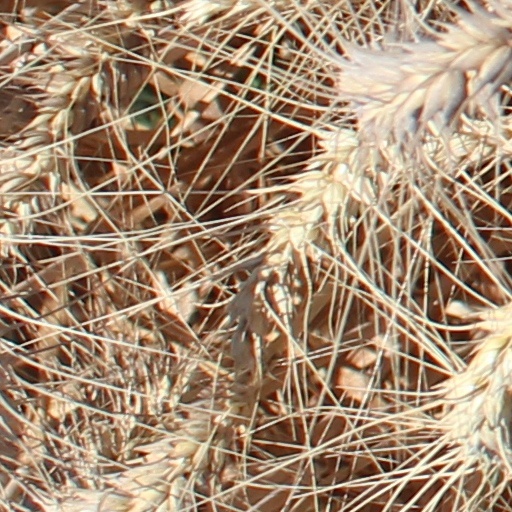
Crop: wheat